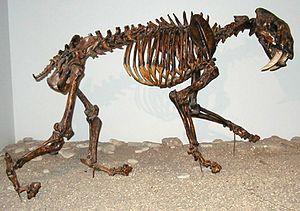
Smilodon fatalis est une espèce éteinte de félidés appartenant au genre également éteint Smilodon ayant vécu durant le Pléistocène, il y entre -1,6 millions d'années et 10 000 ans dans ce qui est aujourd'hui l'Amérique du Nord.